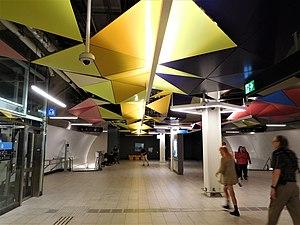
À l'intérieur de la station Parlement
Parlement est une station de métro léger située à Ottawa, Ontario. Elle est située sur la ligne de la Confédération du réseau O-Train.